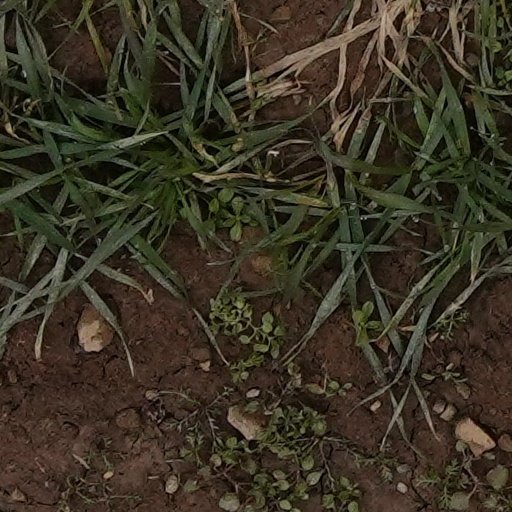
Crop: wheat